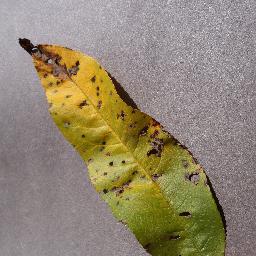
Label: Peach___Bacterial_spot